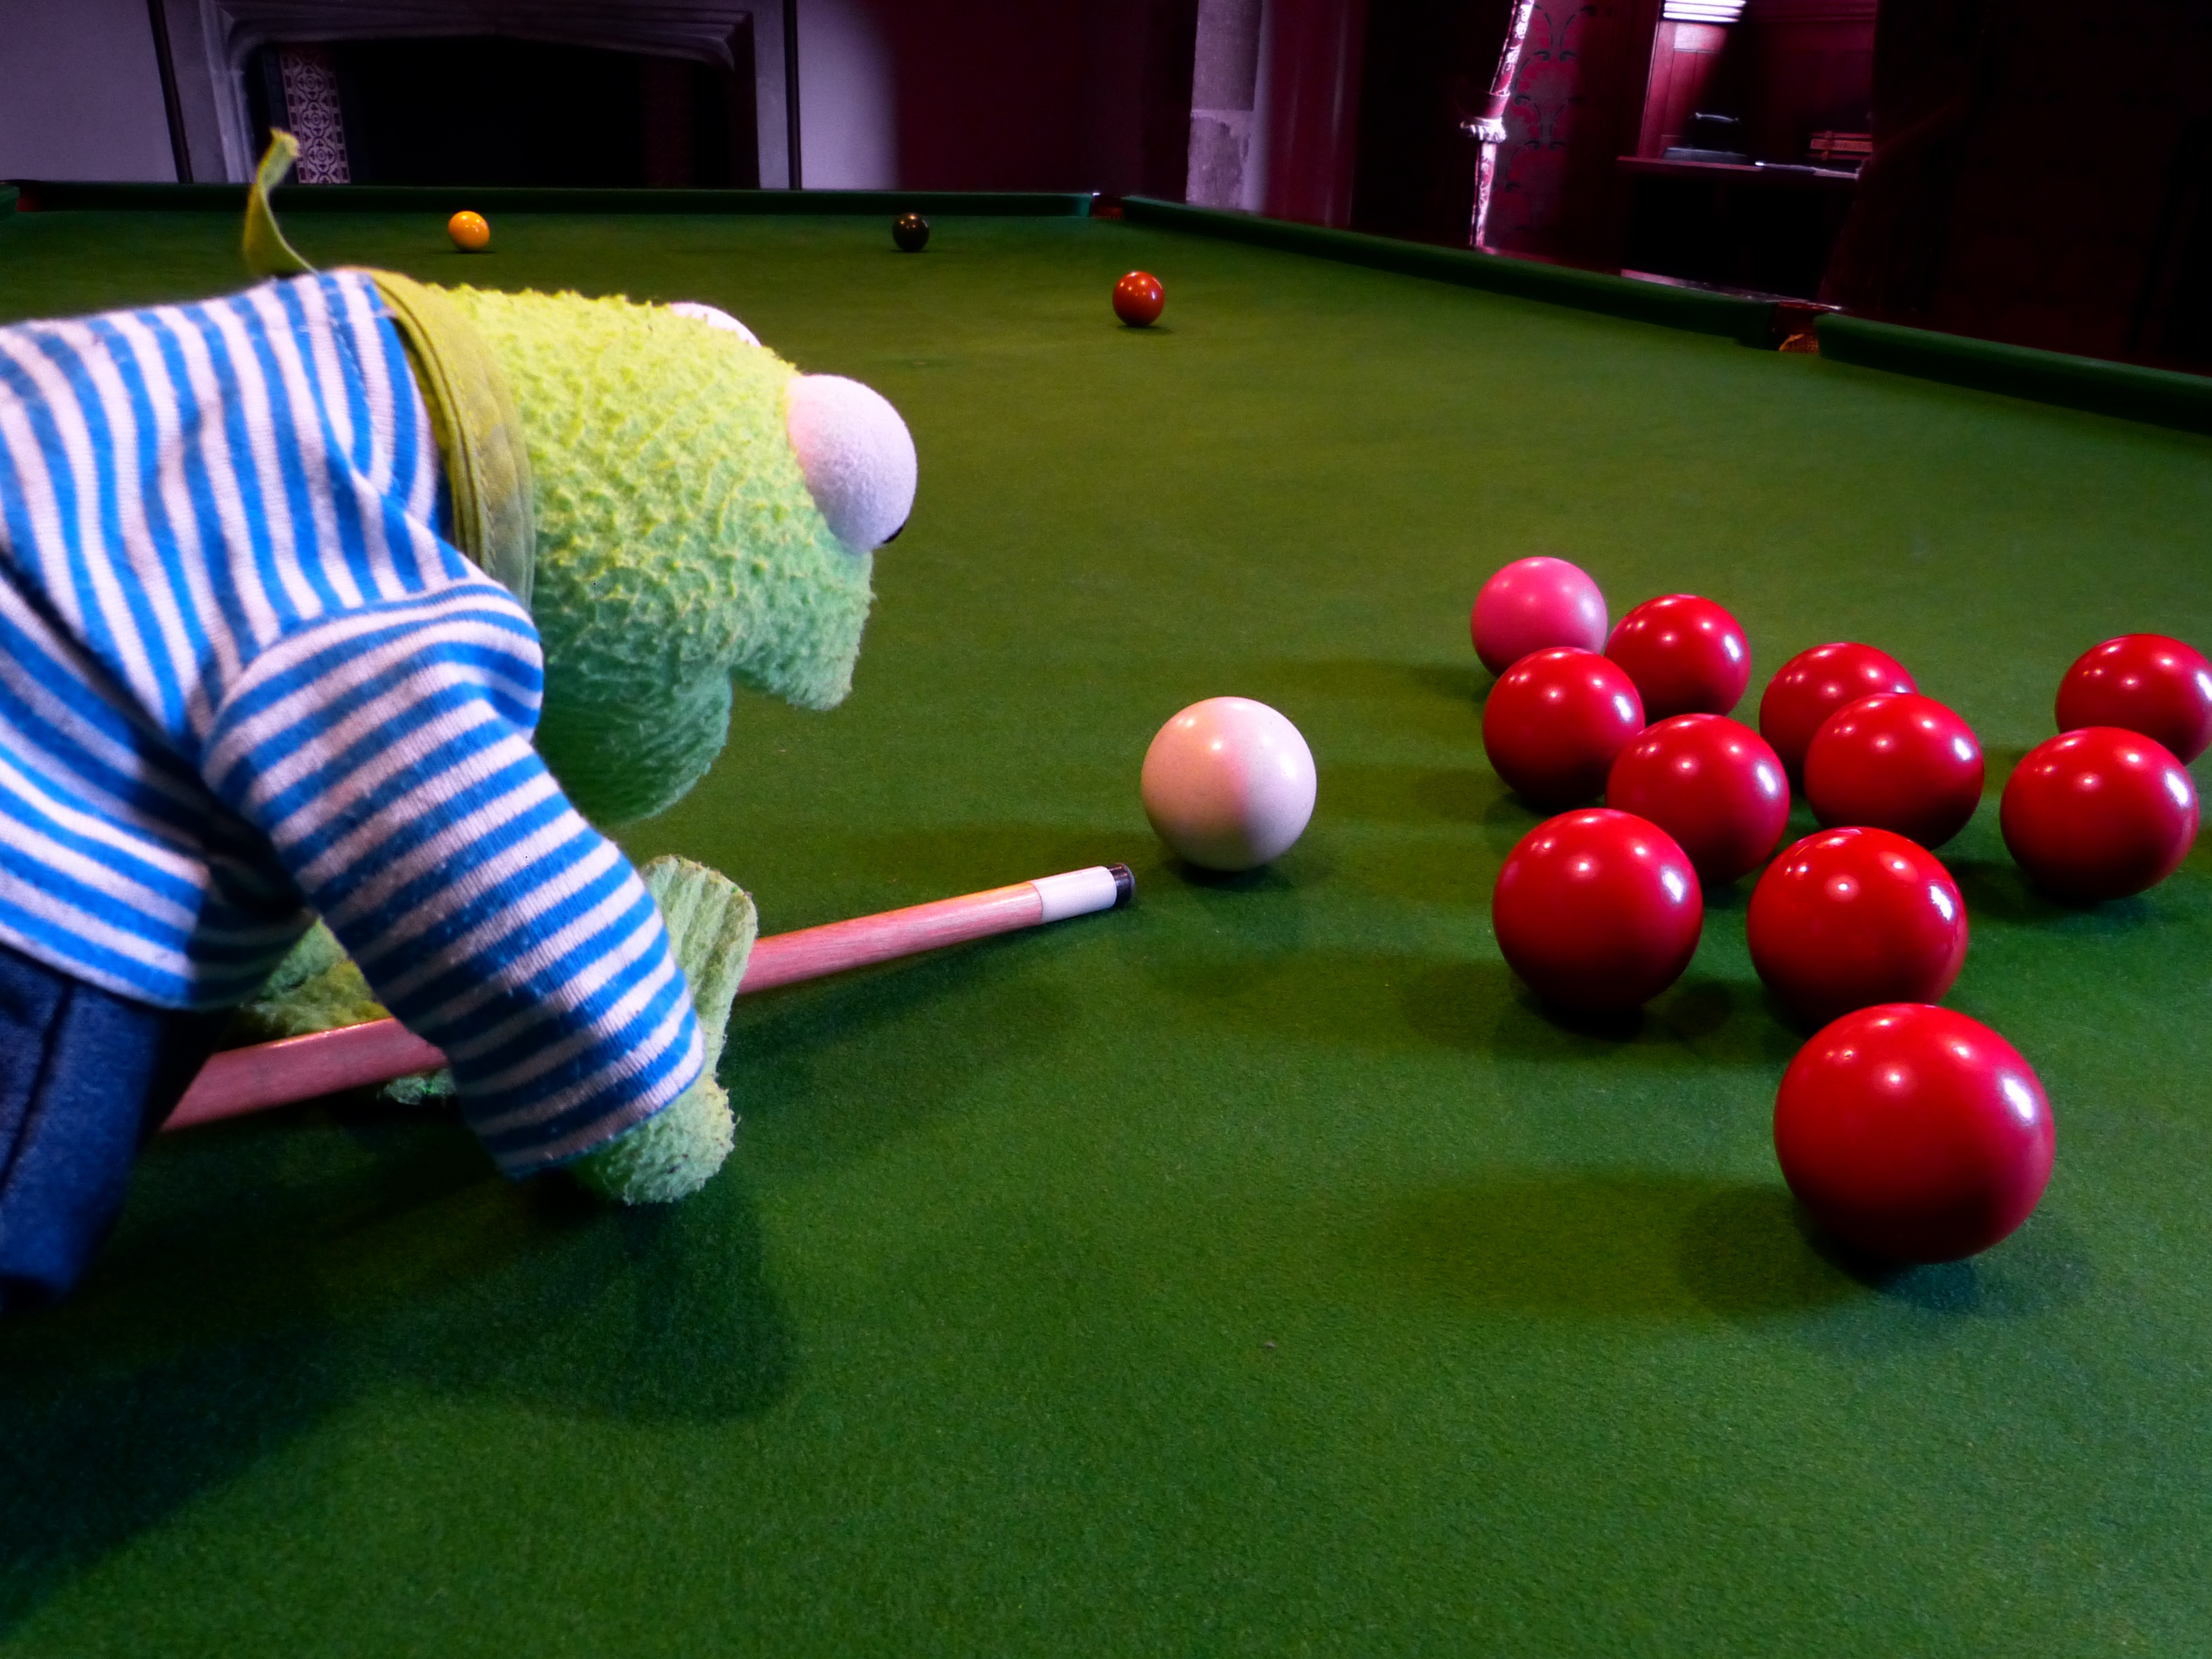
table, play, recreation, pool, green, frog, black, pool table, doll, sports, ball, balls, kermit, games, company, snooker, about, flooring, billiards, individual sports, pocket billiards, indoor games and sports, cue sports, billiard room, lawn game, carom billiards, cue stick, english billiards, billiard table, nine ball, juze